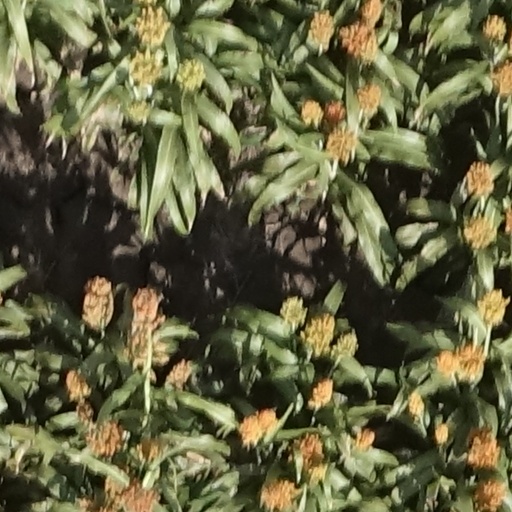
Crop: sorghum